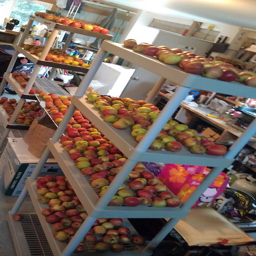
two four tiered shelves holding hundred of apples
A white shelf filled with lots of fruit.
A set of two shelves that have apples on each shelving unit and various boxes around the shelves.
Shelves of apples in a country store
shelves covered with an enormous amount of fruit